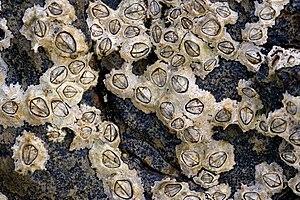
Photo prise près de l'ile de Lundy, au Royaume Uni. Les plus grosses coquilles font 10 mm.
Les Aqua-tics ou Homer, qu'on voit danser est le 10ᵉ épisode de la saison 18 de la série télévisée d'animation Les Simpson et a connu le plus fort succès des saisons 17 à 20.
Balanomorpha est un sous-ordre d'arthropodes cirripèdes du sous-embranchement des crustacés.
Les Multicrustacea constituent une super-classe de crustacés.
Les Thecostraca sont une sous-classe d'arthropodes du sous-embranchement des crustacés.